Kokomi Naruse

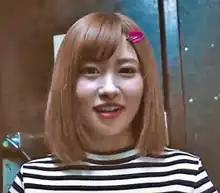
Kokomi in 2018

is a Japanese singer and former AV (pornographic film) actress born in Niigata Prefecture.